T-Mobile (brand)

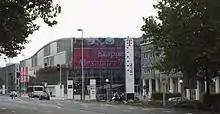
T-Mobile corporate headquarters, Bonn

The company prominently uses the color magenta in its marketing and is known to pursue legal action against other companies who attempt to use similar shades for their advertising.